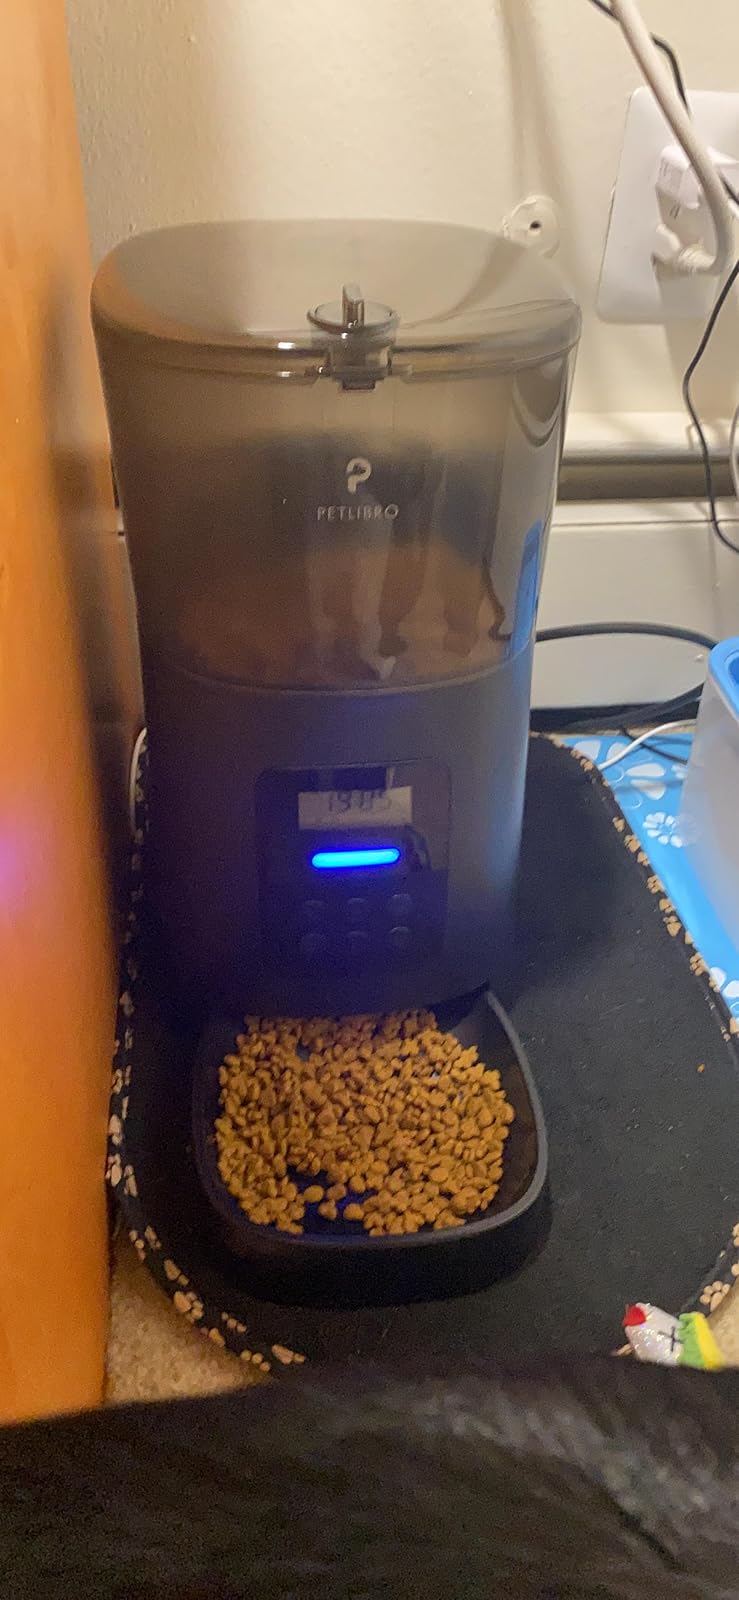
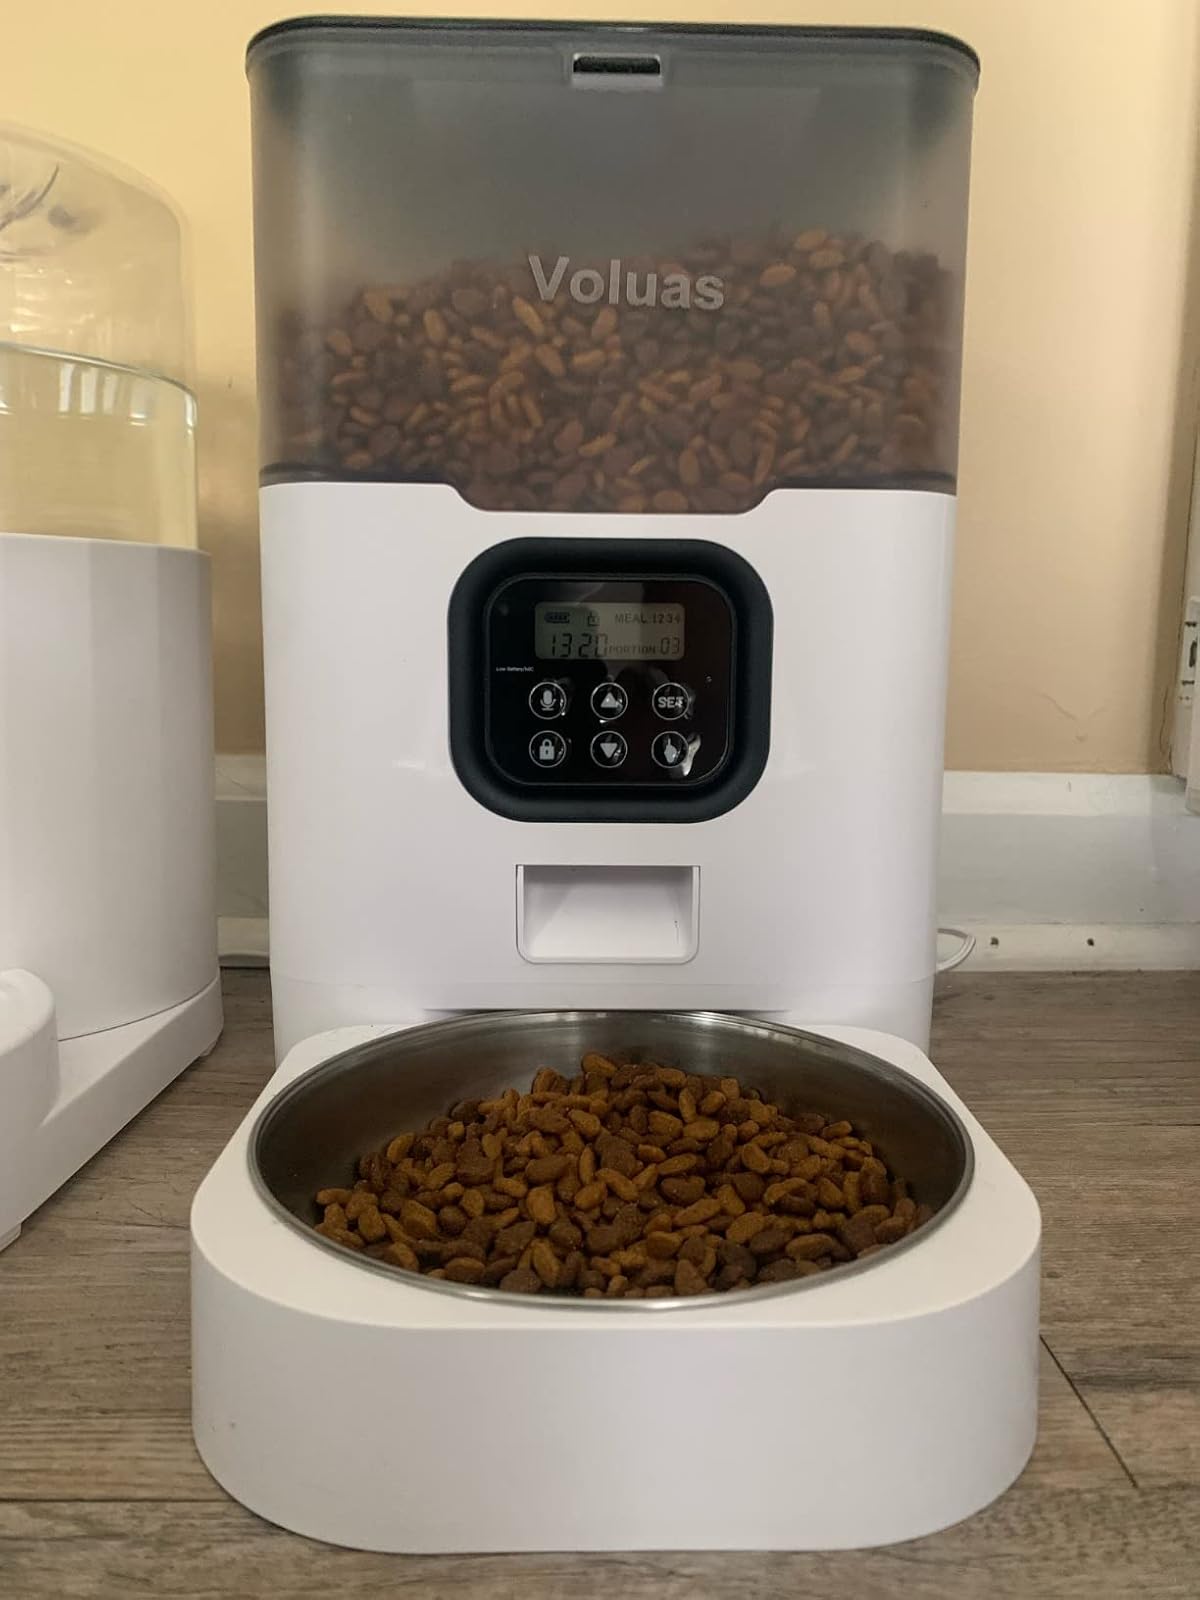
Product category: items_feeder
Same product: no